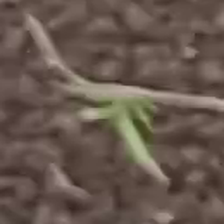
Weed species: Digitaria_SP_(Digitaria Sanguinalis )